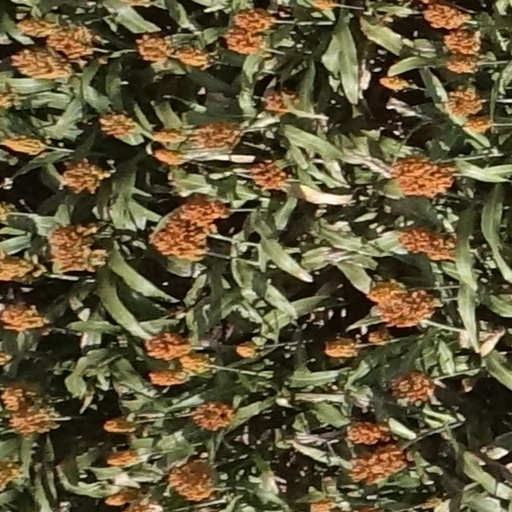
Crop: sorghum